Fortunate Son (film)

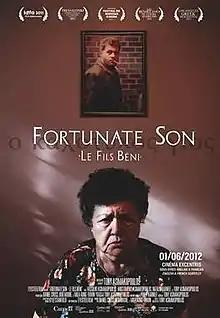
Theatrical release poster

Fortunate Son (French title "Le fils béni", Greek καλότυχος γιος, "Kalotyhos gios") is an autobiographical feature documentary film by Tony Asimakopoulos, a Canadian film director of Greek origin. The film was released in 2011 and produced by Mila Aung-Thwin, Daniel Cross and Bob Moore of the Montreal-based film production company, EyeSteelFilm. The film is in English and Greek, with subtitles in English and French. As Asimakopoulos' first documentary, the film has been called "A searing documentary about family" by Liz Braun of the Toronto Sun, as well as "[...] a story of what binds families together, and what it means to be loved" by Daniel Pratt of Exclaim!.